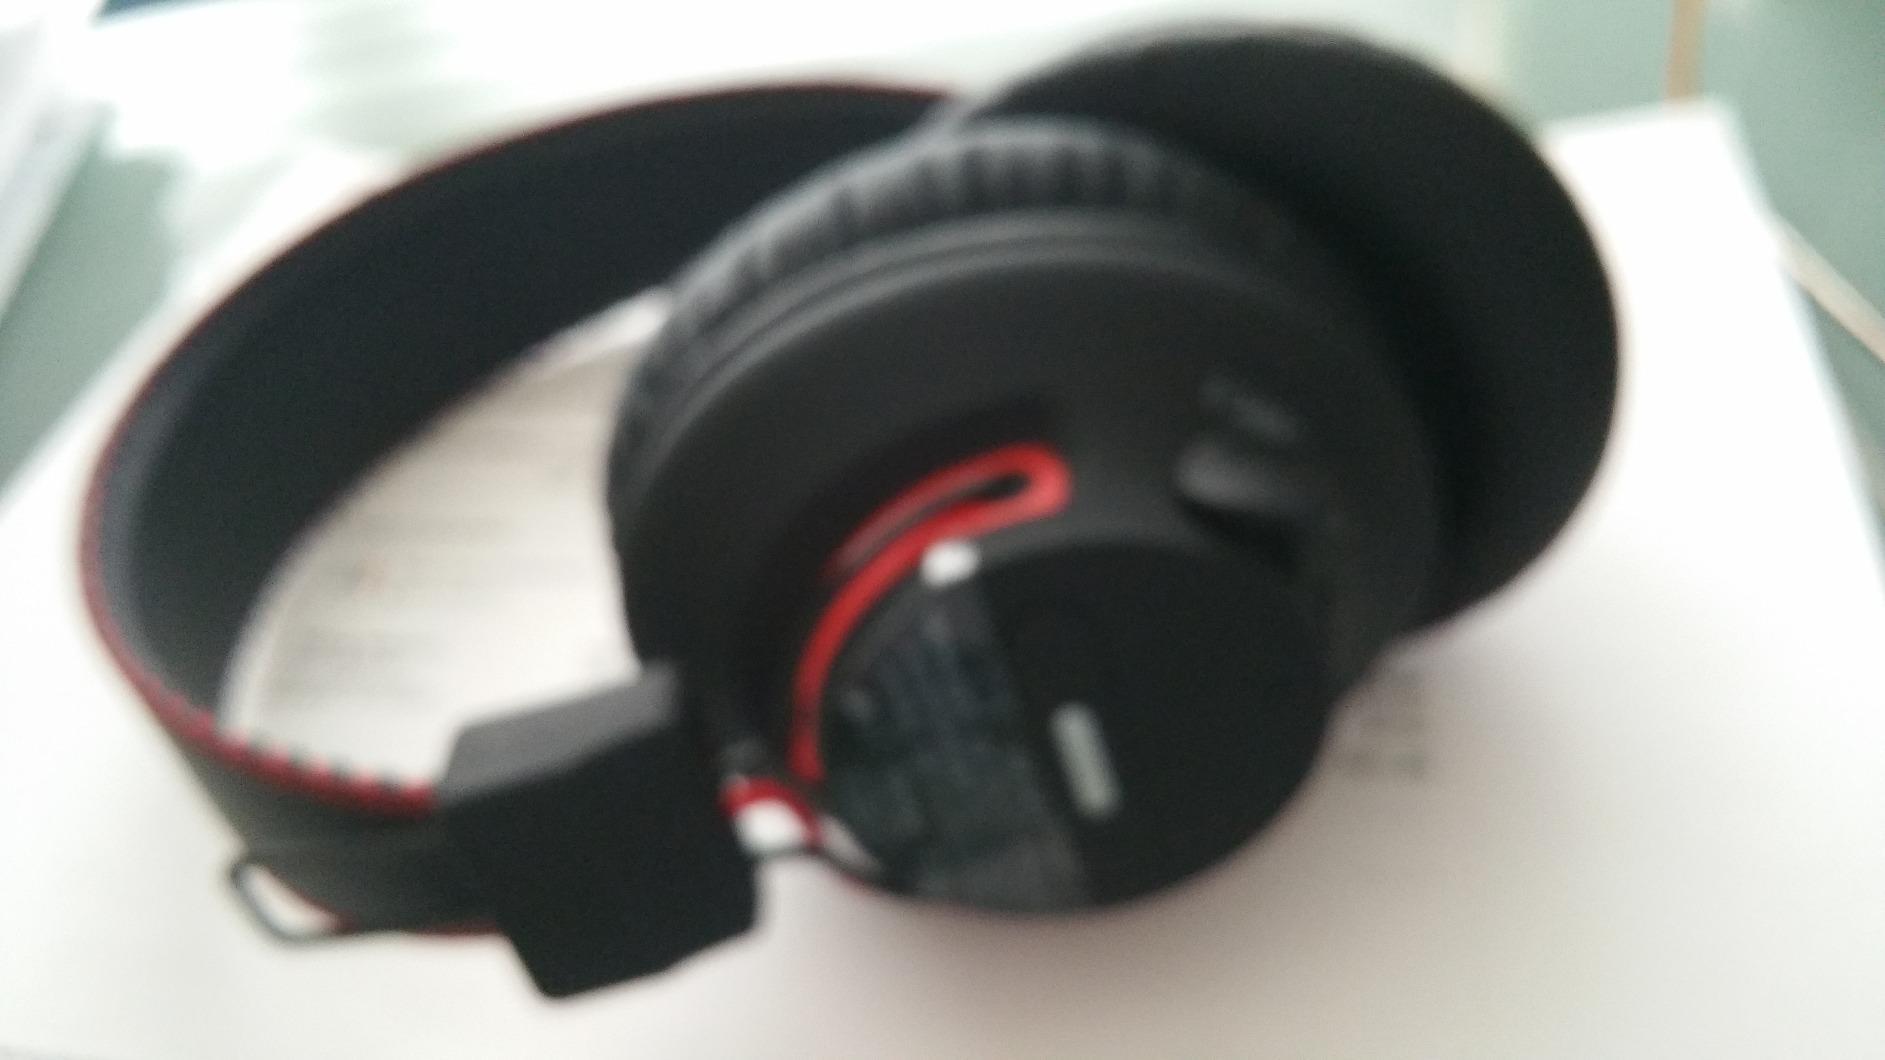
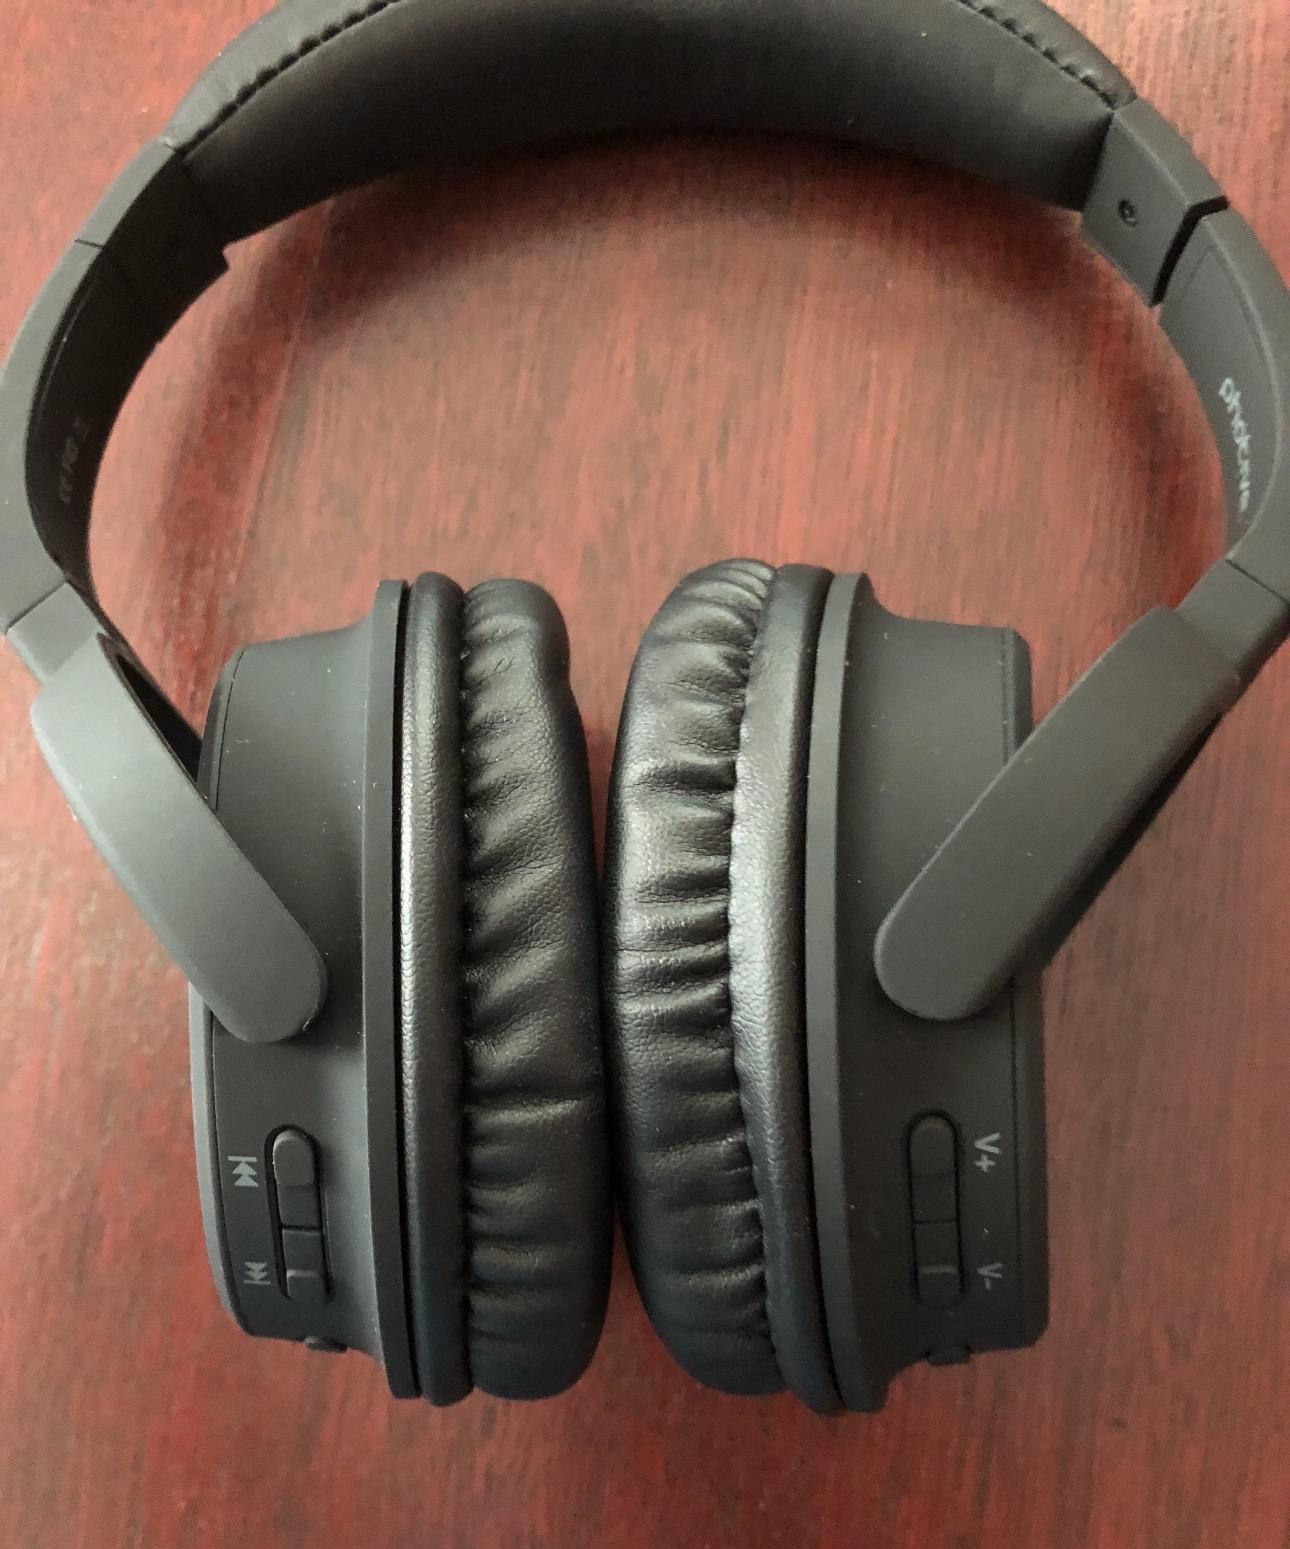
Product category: headphones
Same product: no